Riad Al Solh Square

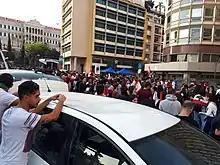
Protest in the square in 2019

Roman times: large public buildings dominated this area, later becoming a gathering space outside the city gates.